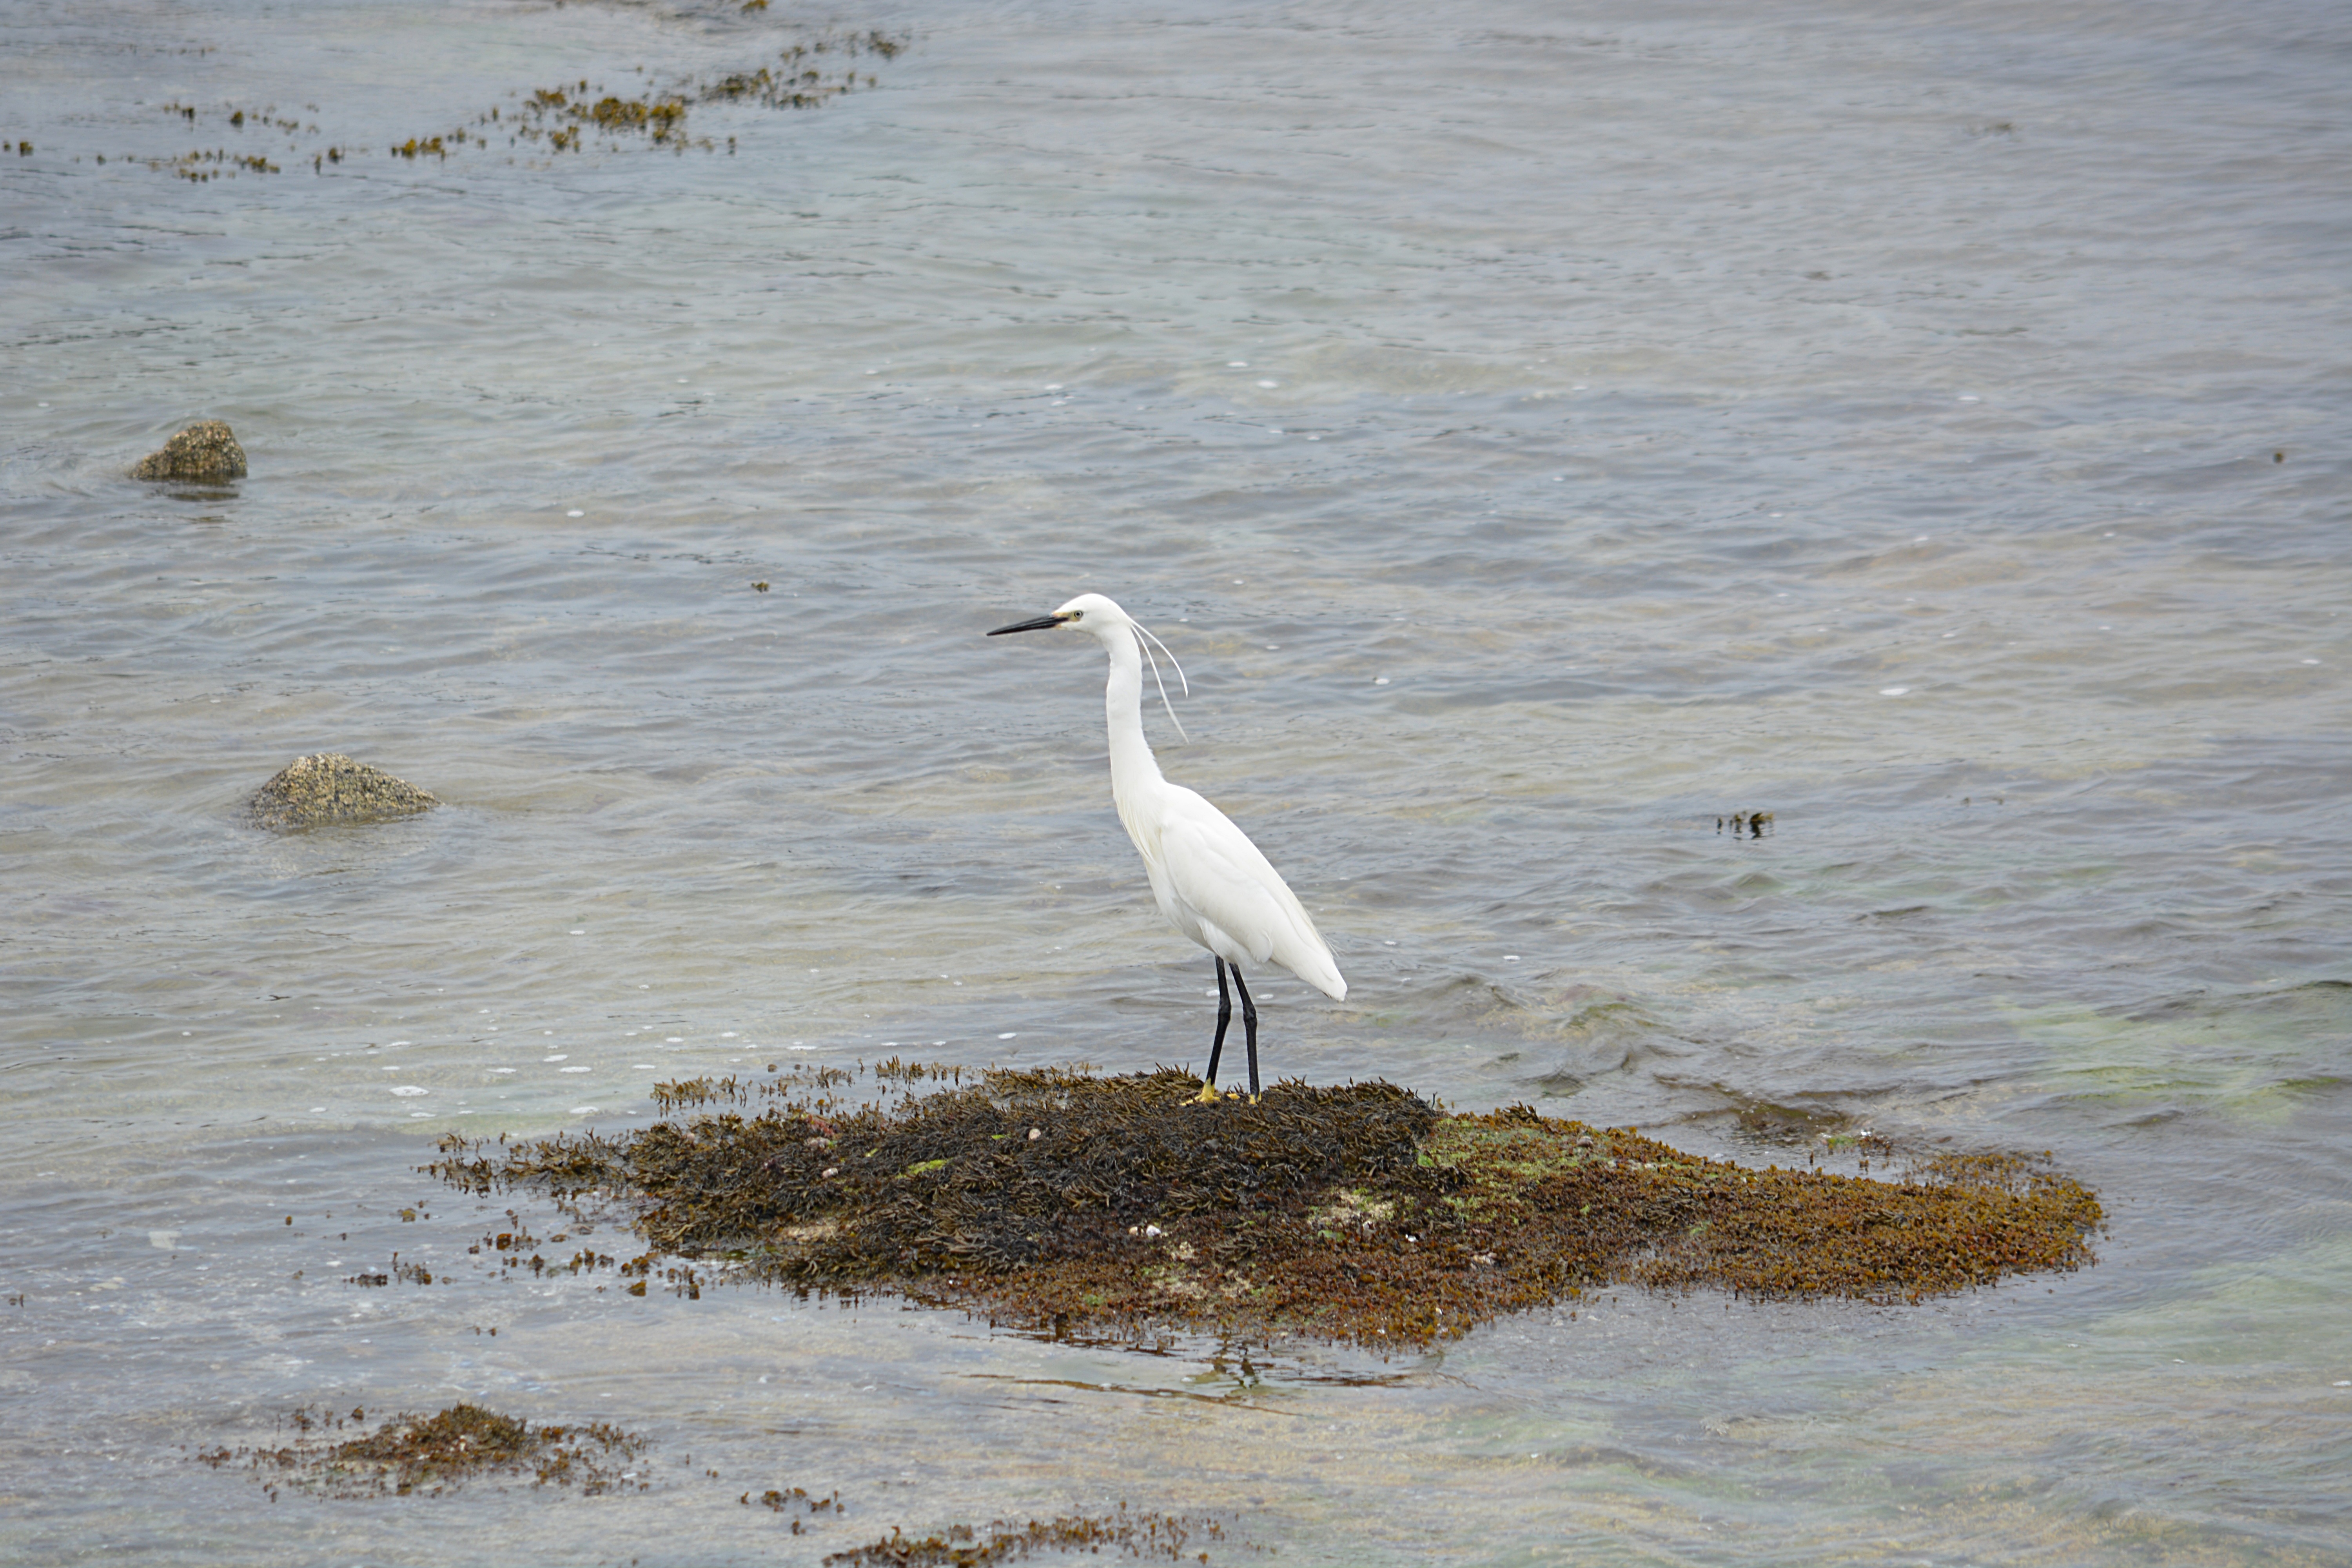
sea, water, nature, bird, white, animal, wildlife, fishing, fauna, ornithology, animals, wetland, vertebrate, egret, heron, wader, shorebird, great egret